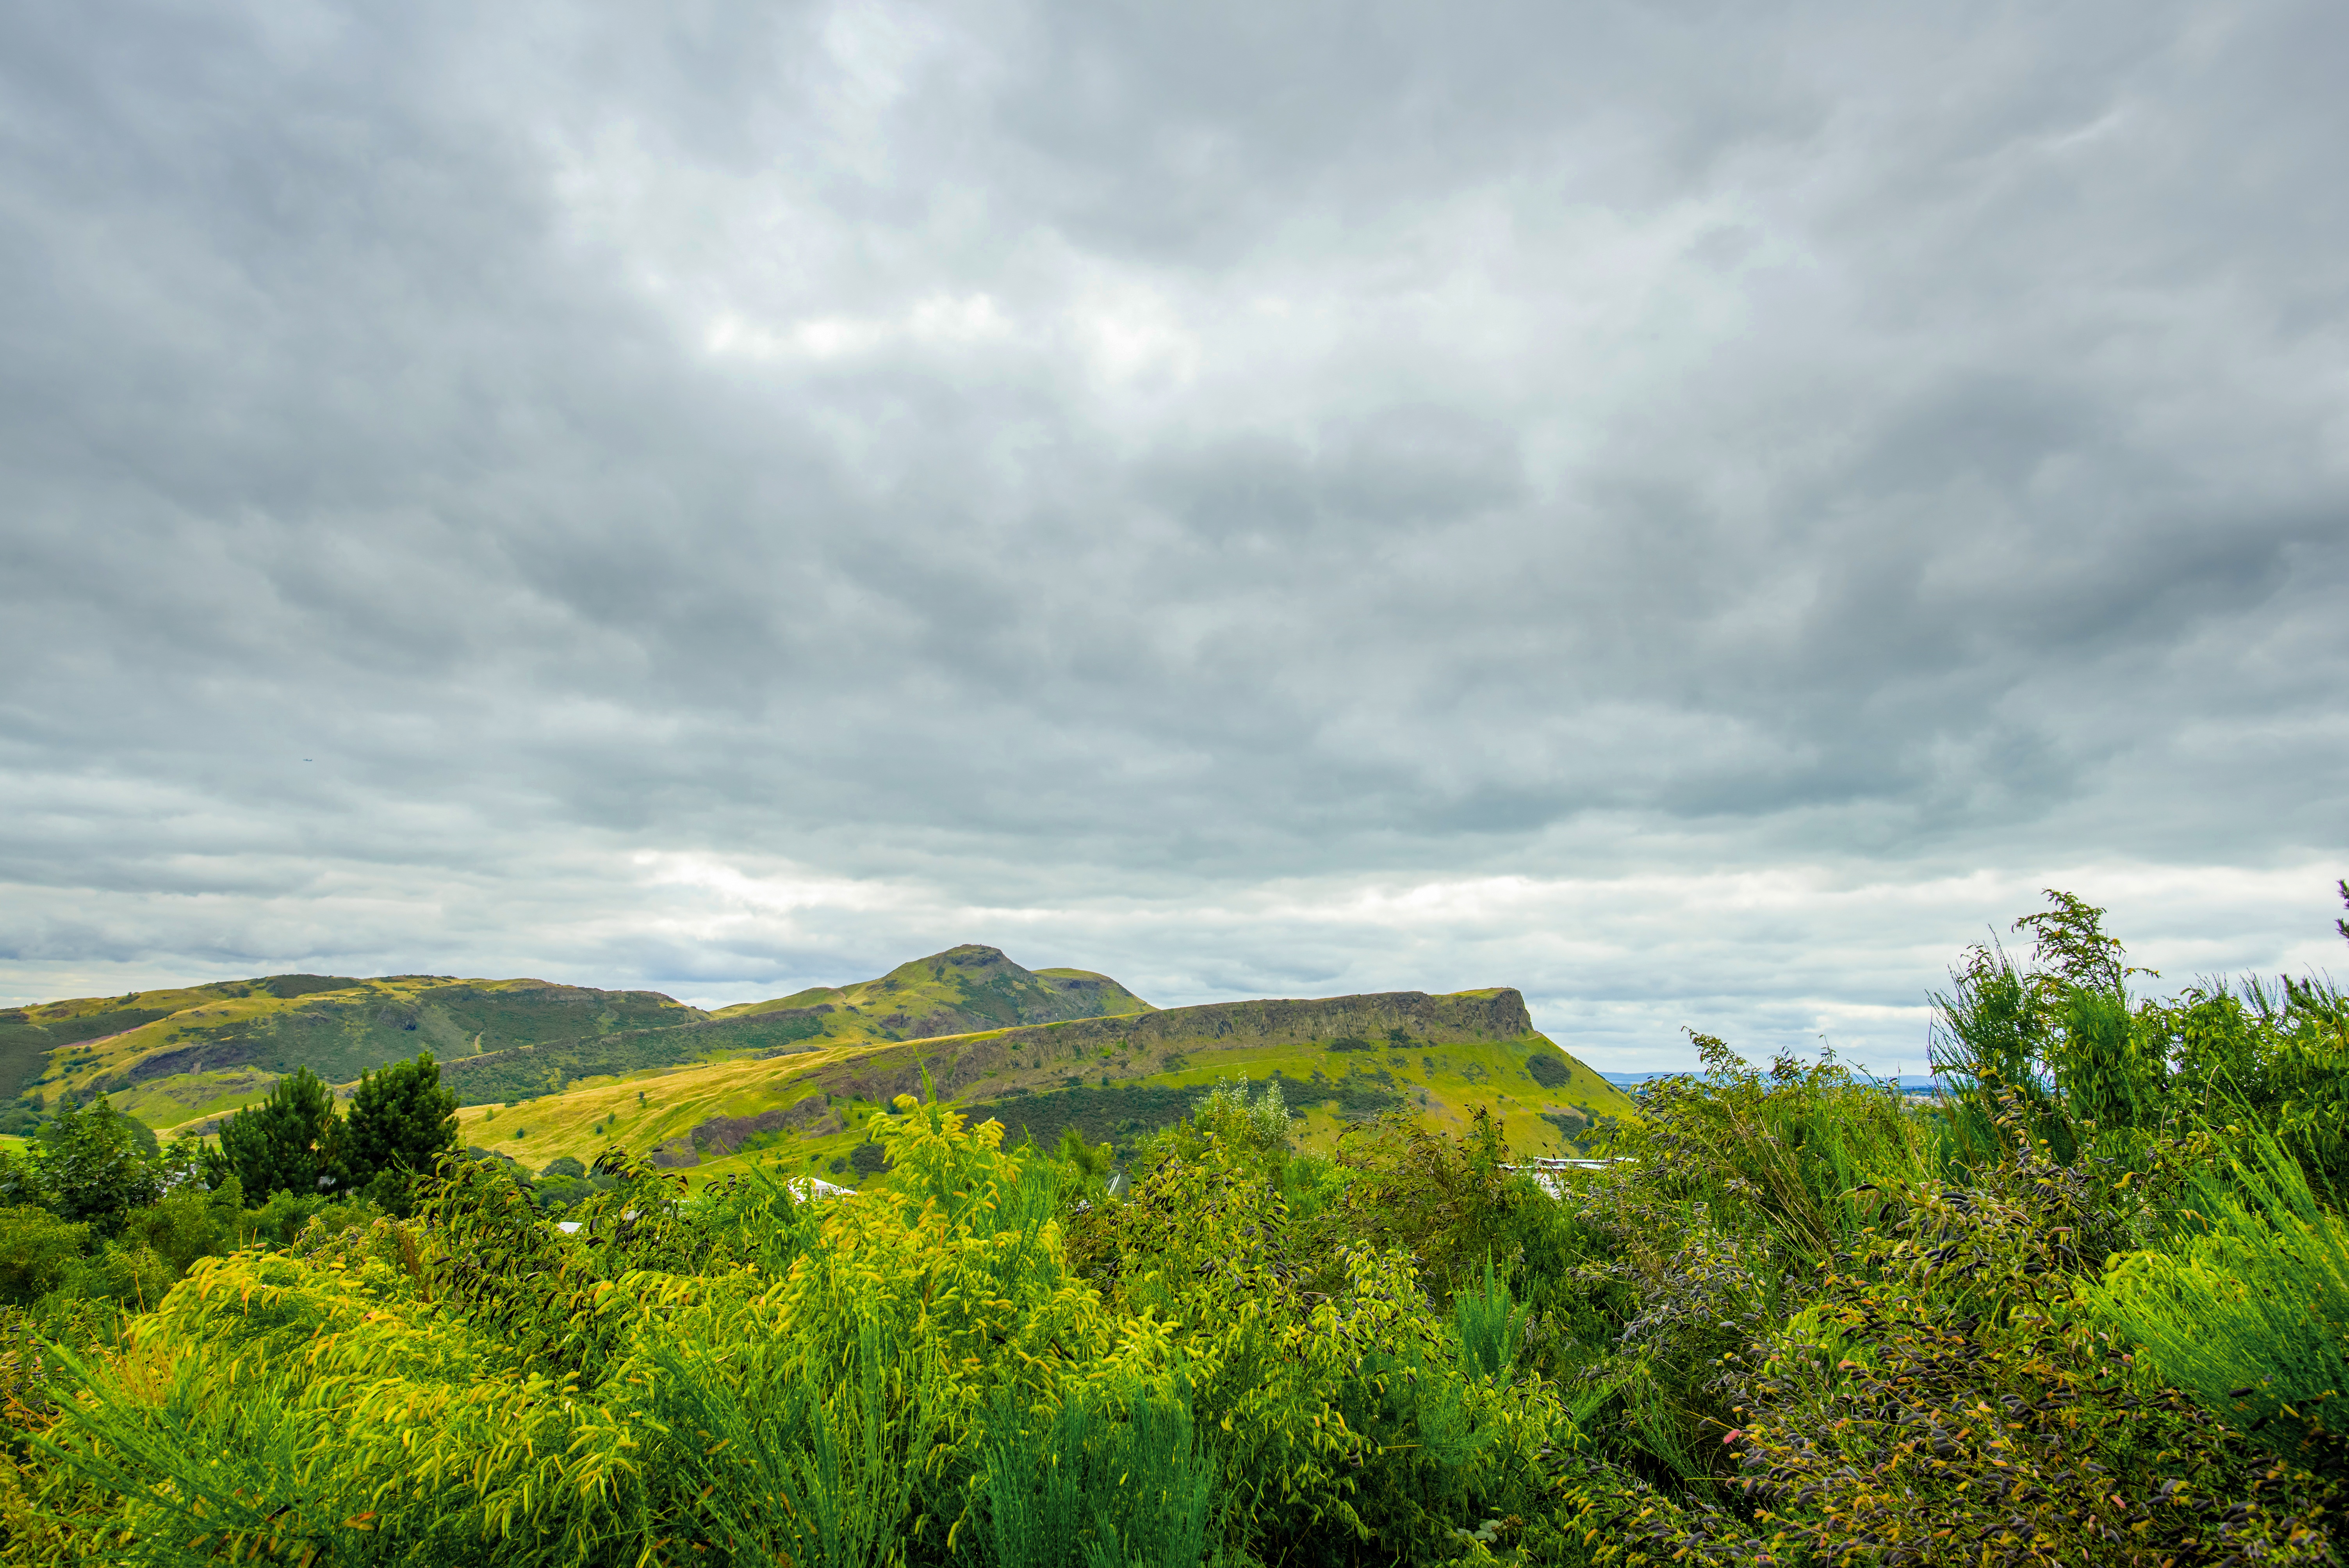
landscape, coast, tree, nature, forest, grass, horizon, wilderness, mountain, cloud, sky, hiking, skyline, field, meadow, sunlight, hill, flower, view, mountain range, stone, panorama, cliff, green, park, tourism, terrain, ridge, grassland, plateau, habitat, ecosystem, rural area, holyrood, natural environment, geographical feature, mountainous landforms, holyrood park edinburgh